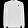
Label: Pullover